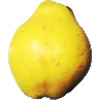
Label: quince